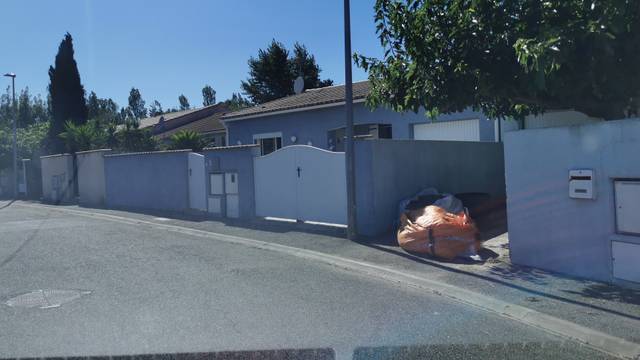
Region: France
Coordinates: 43.199, 3.017